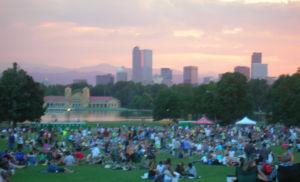
Le City Park est le nom d'un parc et d'un quartier de la ville de Denver dans l'État du Colorado. Situé dans le centre-est de Denver, sa superficie est de 133,54 ha ce qui fait de lui le plus grand espace vert de la métropole. Le City Park abrite le zoo de Denver, le Denver Museum of Nature and Science, deux lacs et un hangar à bateaux. Au nord du parc se trouve un terrain de golf.